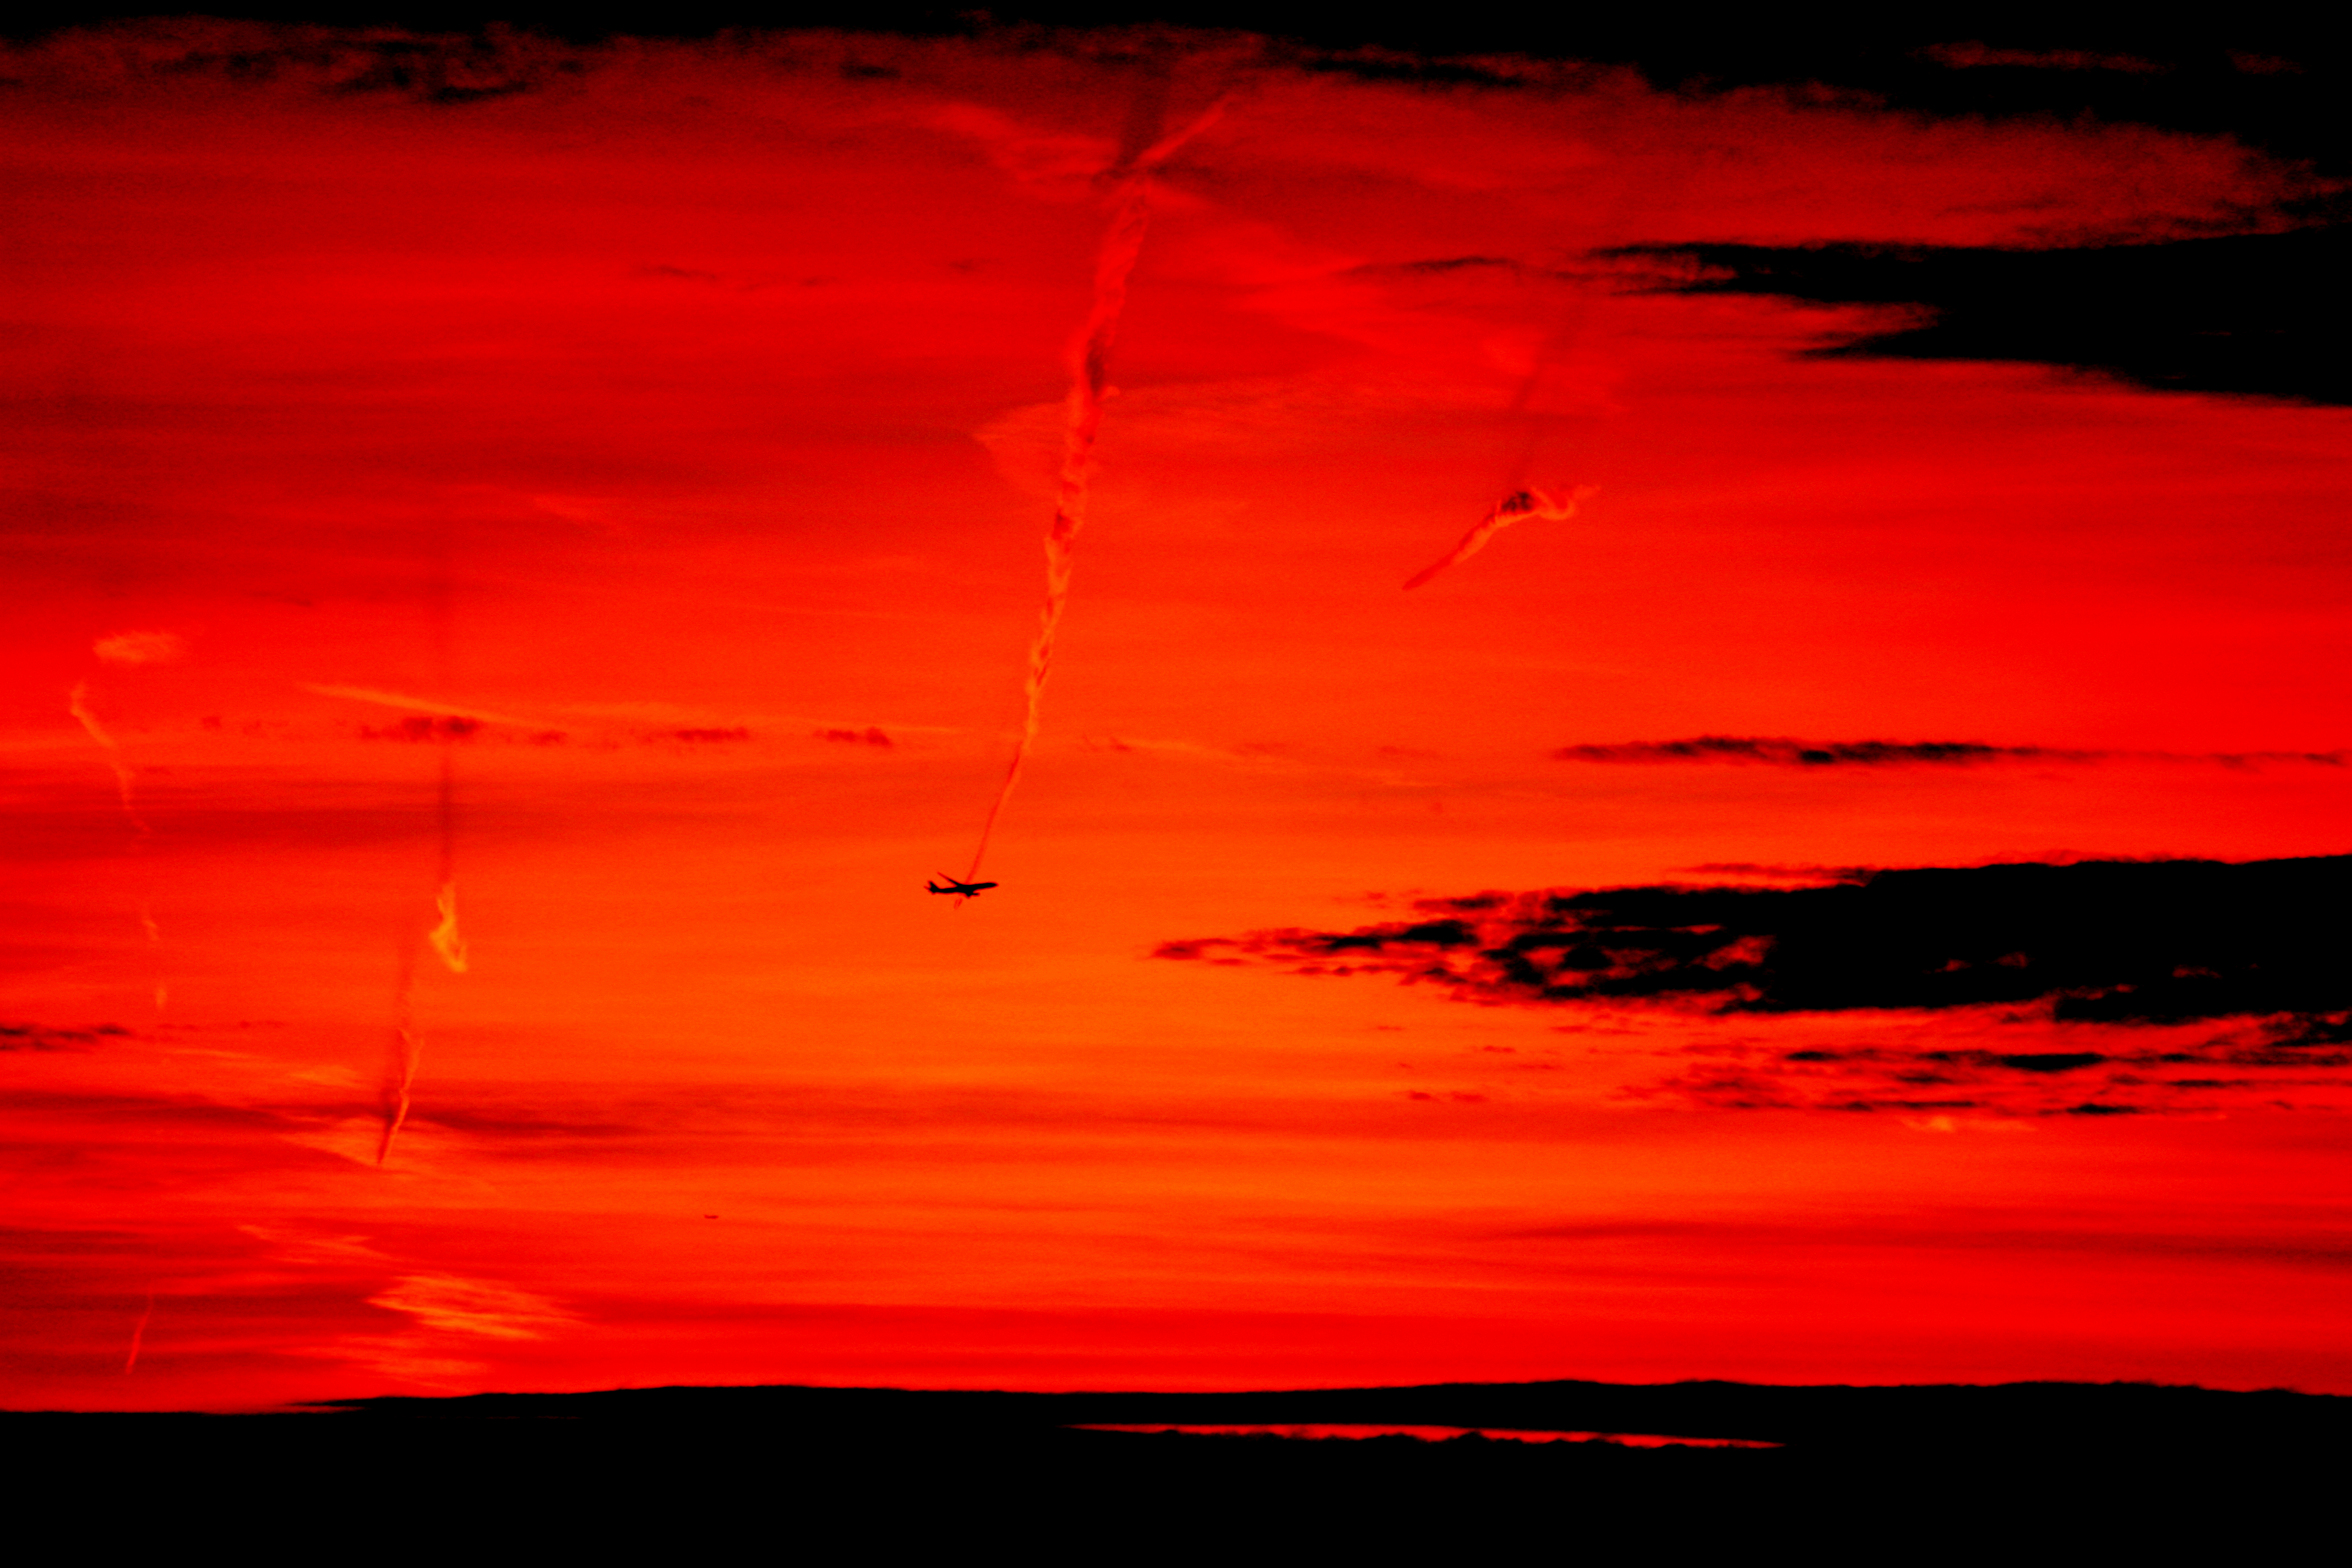
horizon, cloud, sky, sunrise, sunset, dawn, atmosphere, airplane, dusk, evening, orange, red, nyc, clouds, newyork, airplanes, newjersey, ny, cirruscloud, financialdistrict, afterglow, nj, cumuluscloud, stratuscloud, red sky at morning